Gandzasar monastery

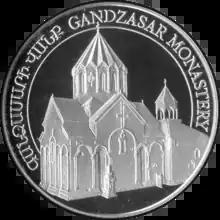
A 100 dram commemorative coin depicting the monastery, 2004.

Gandzasar was attacked several times during the First Nagorno-Karabakh War. On July 6, 1991 Soviet soldiers and OMON (special police) officers raided Gandzasar allegedly in search of guns. They checked papers and conducted a thorough search, including in the graveyard.